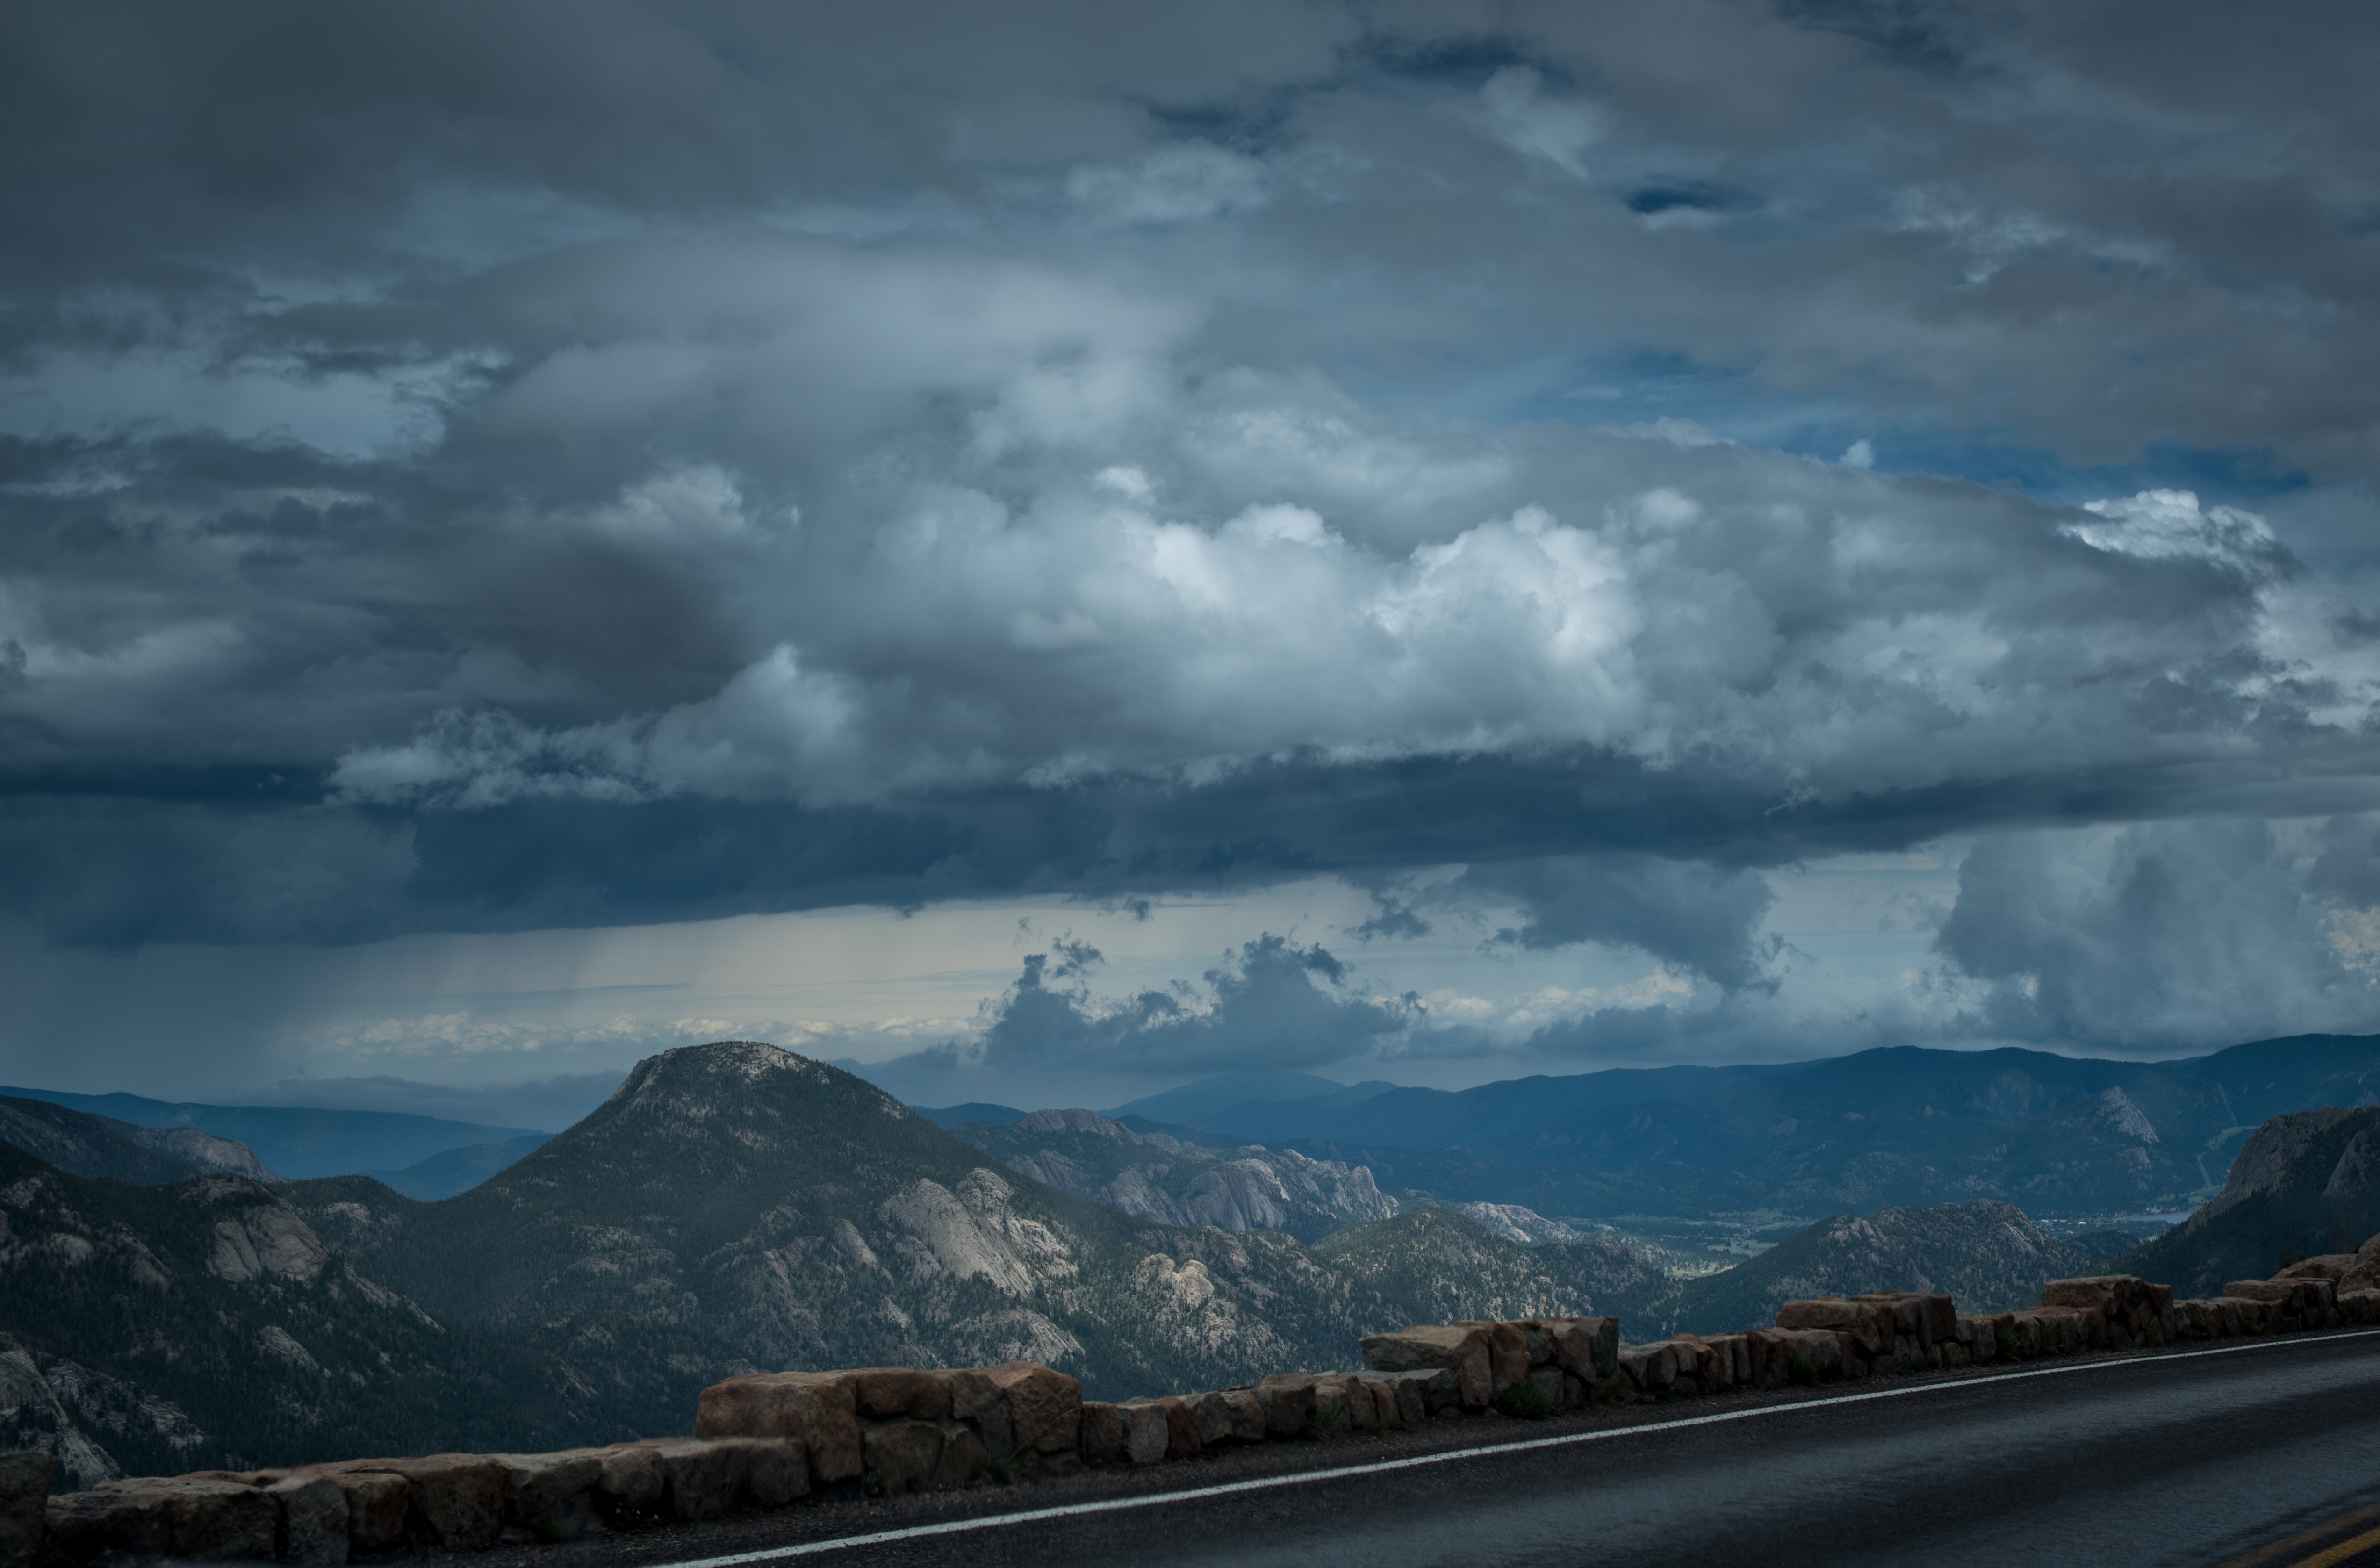
landscape, nature, horizon, mountain, snow, cloud, sky, sunrise, road, cloudy, morning, hill, dawn, mountain range, dusk, weather, plateau, landform, meteorological phenomenon, atmospheric phenomenon, mountainous landforms